Cyborg: The Second Book of the Clone Codes

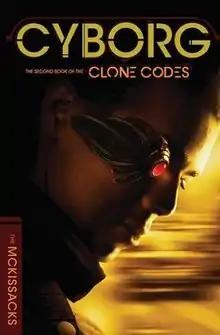
First edition

Cyborg: The Second Book of the Clone Codes is a 2011 book by Patricia and Fredrick McKissack. It is the second book in the "Clone Codes" trilogy and is about Houston Ye, a teen cyborg who, with Leanna (a girl who discovered she is a clone in the first book, "The Clone Codes"), attempt to obtain civil rights for themselves.